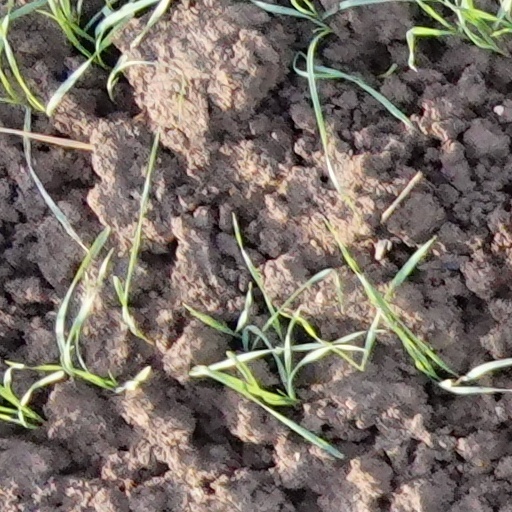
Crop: wheat